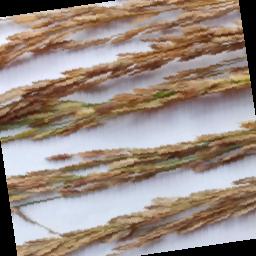
Label: Rice___Neck_Blast